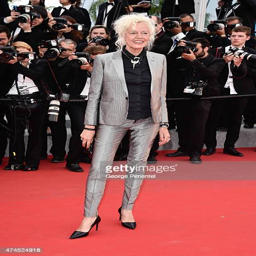
author attends the premiere during festival